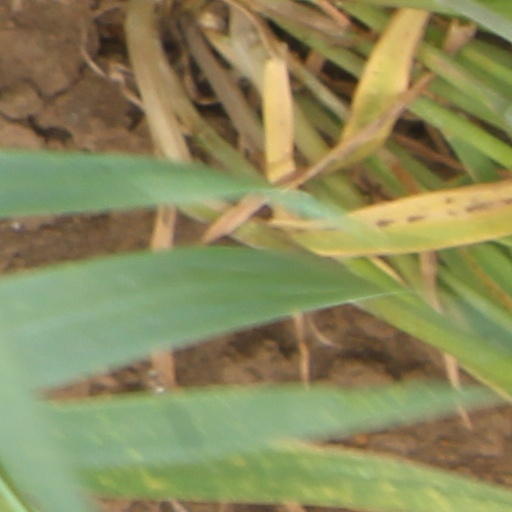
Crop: wheat